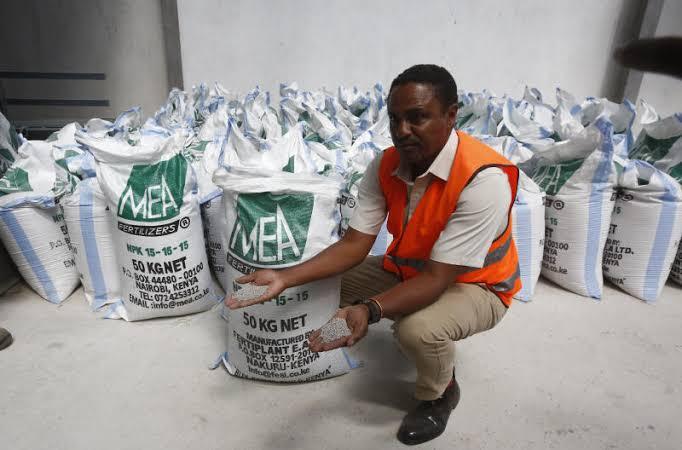
Dawa za wanyama na mifugo, mwanaume mmoja ameshika dawa hizo mkononi akimuonyesha mtu mwingine; amechuchumaa akiwa kwenye magunia mengi yenye dawa tofauti. Magunia hayo yana dawa zilizoandikwa "meya," ambazo zina kilogramu hamsini. Madawa haya husaidia kutibu magonjwa ya wanyama na mifugo.